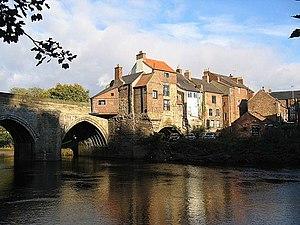
Elvet est un quartier de la ville de Durham, en Angleterre. Il forme le sud-est du centre-ville, de l'autre côté de la Wear par rapport à la cathédrale de Durham.